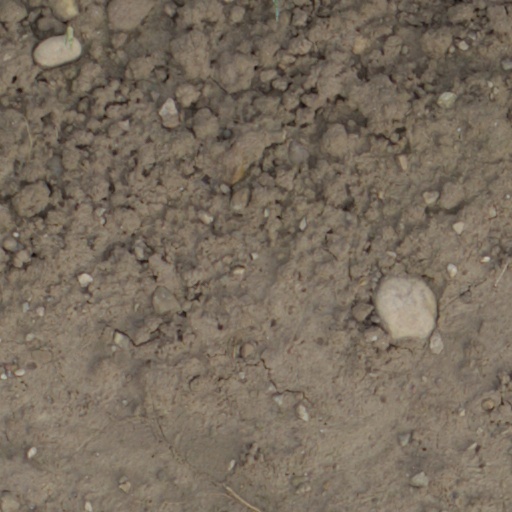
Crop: wheat